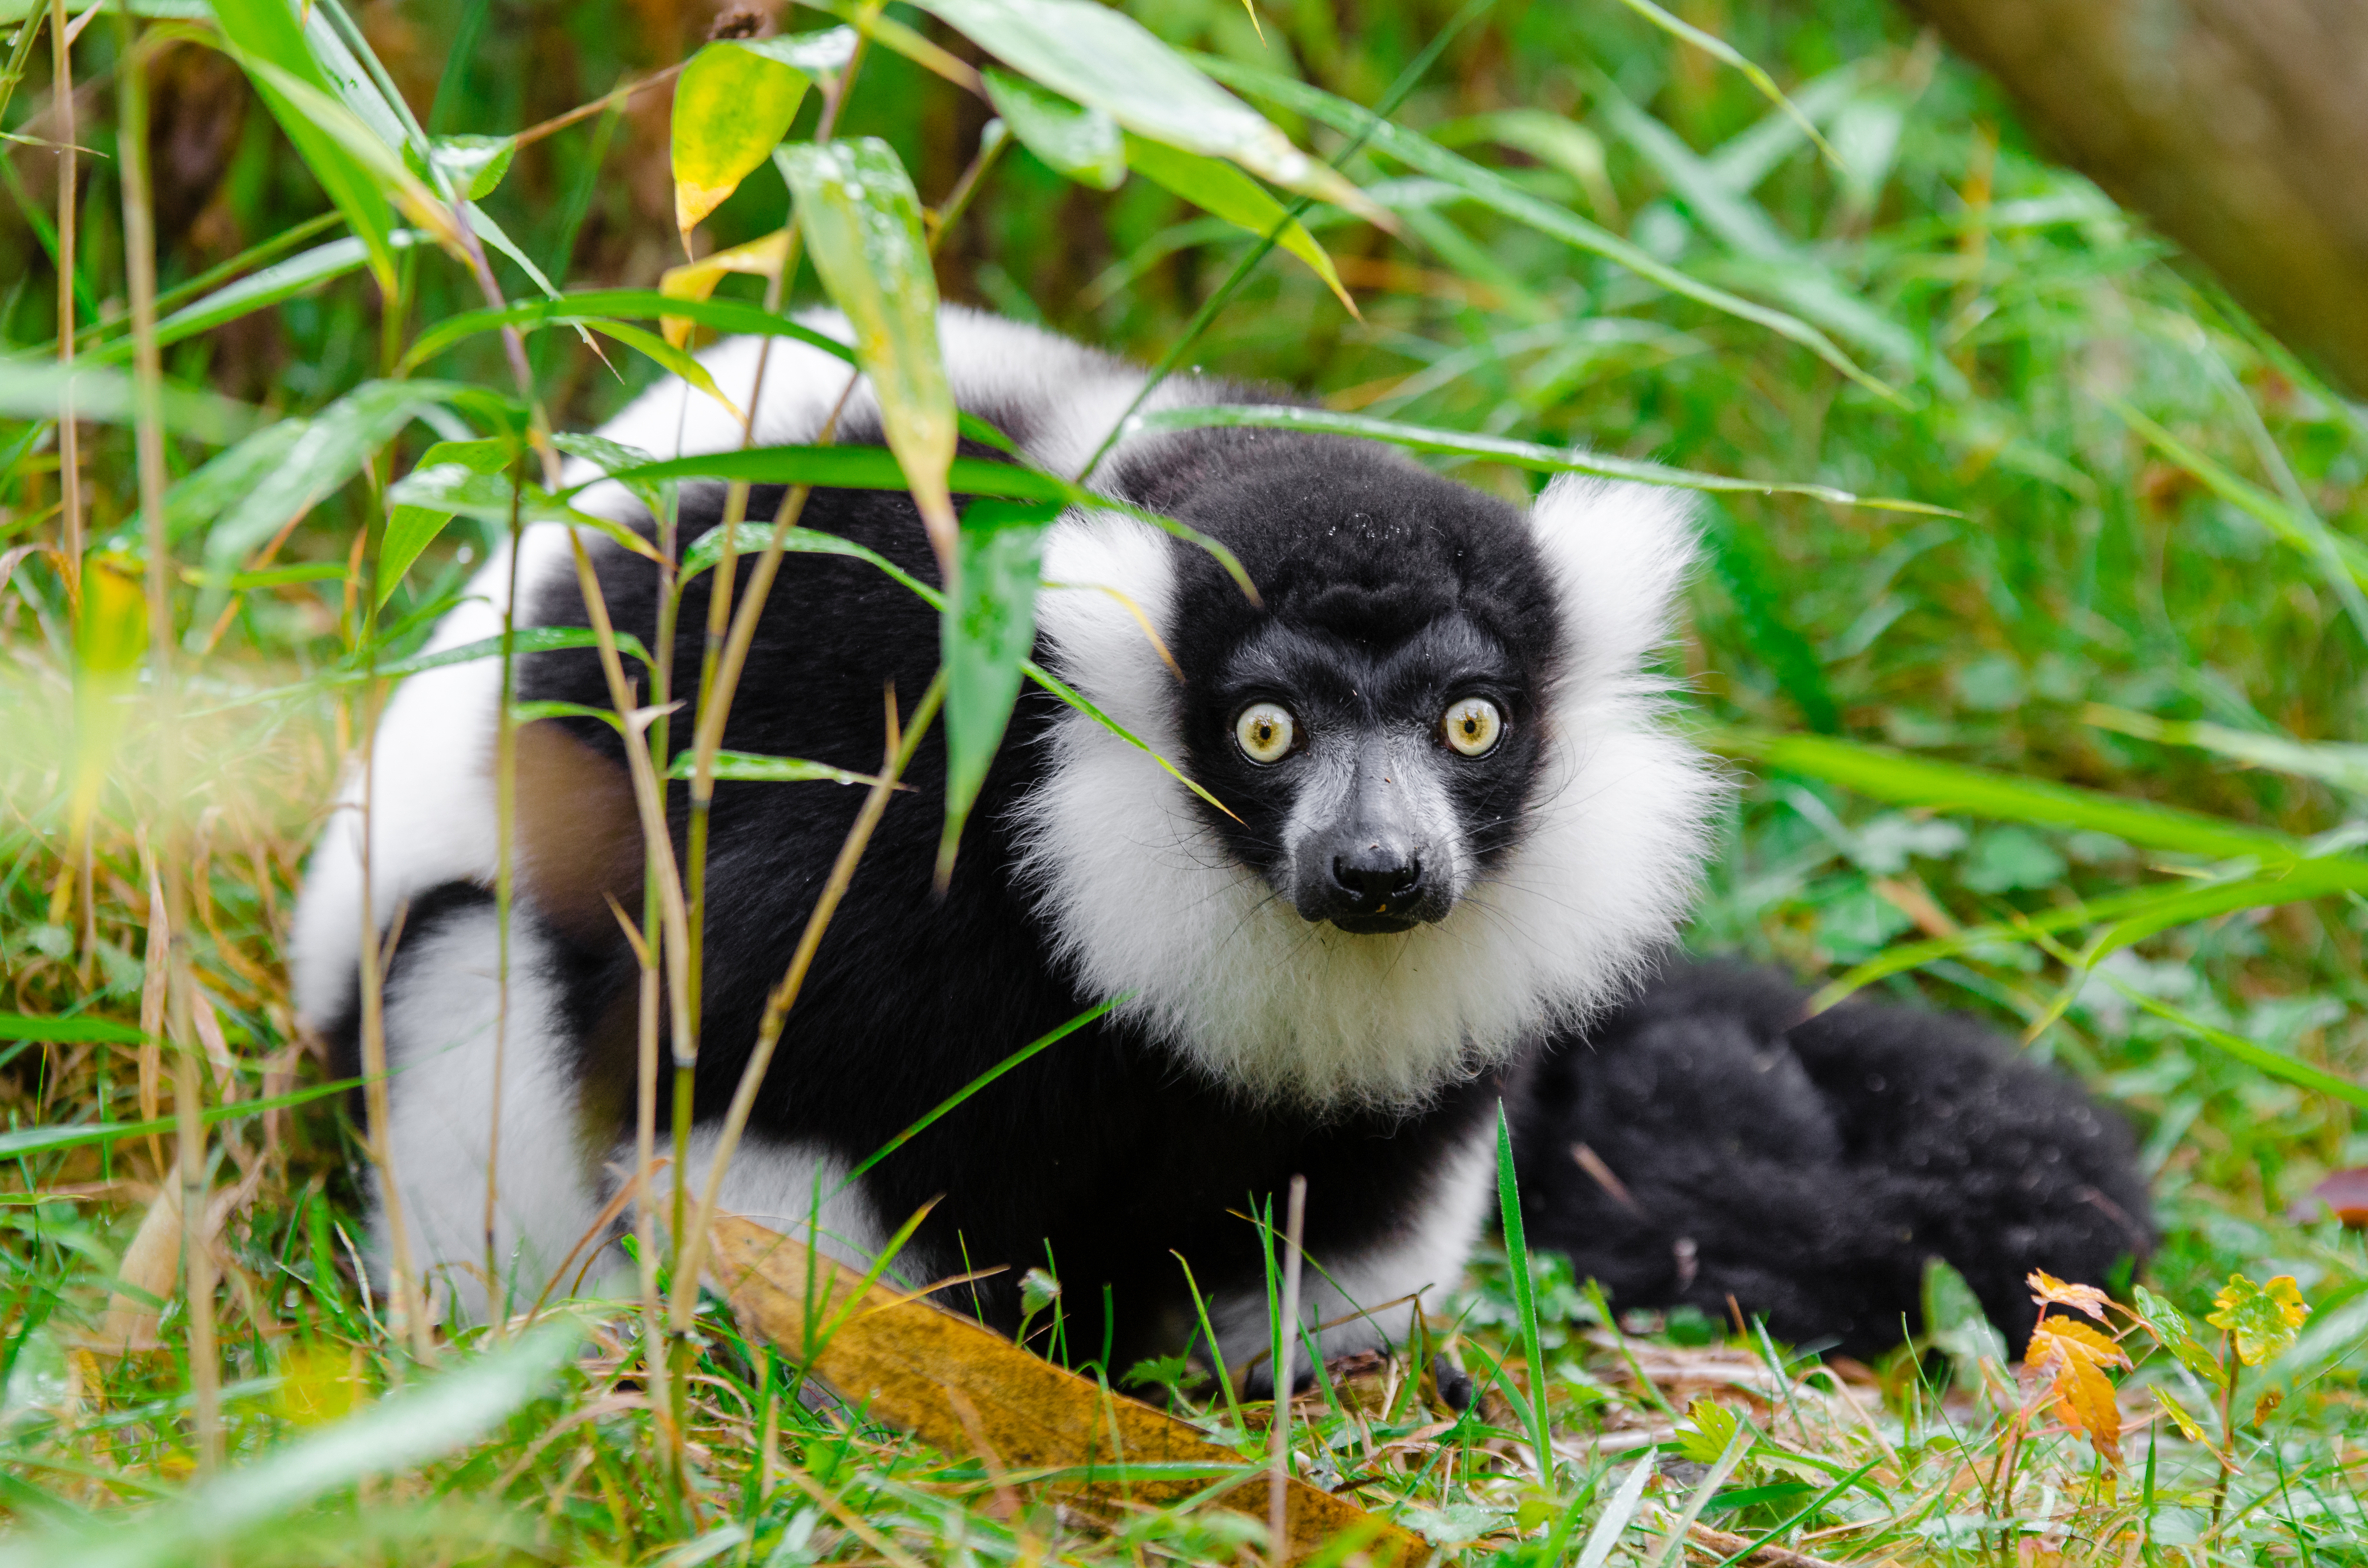
nature, wildlife, zoo, mammal, fauna, primate, vertebrate, lemur, new world monkey